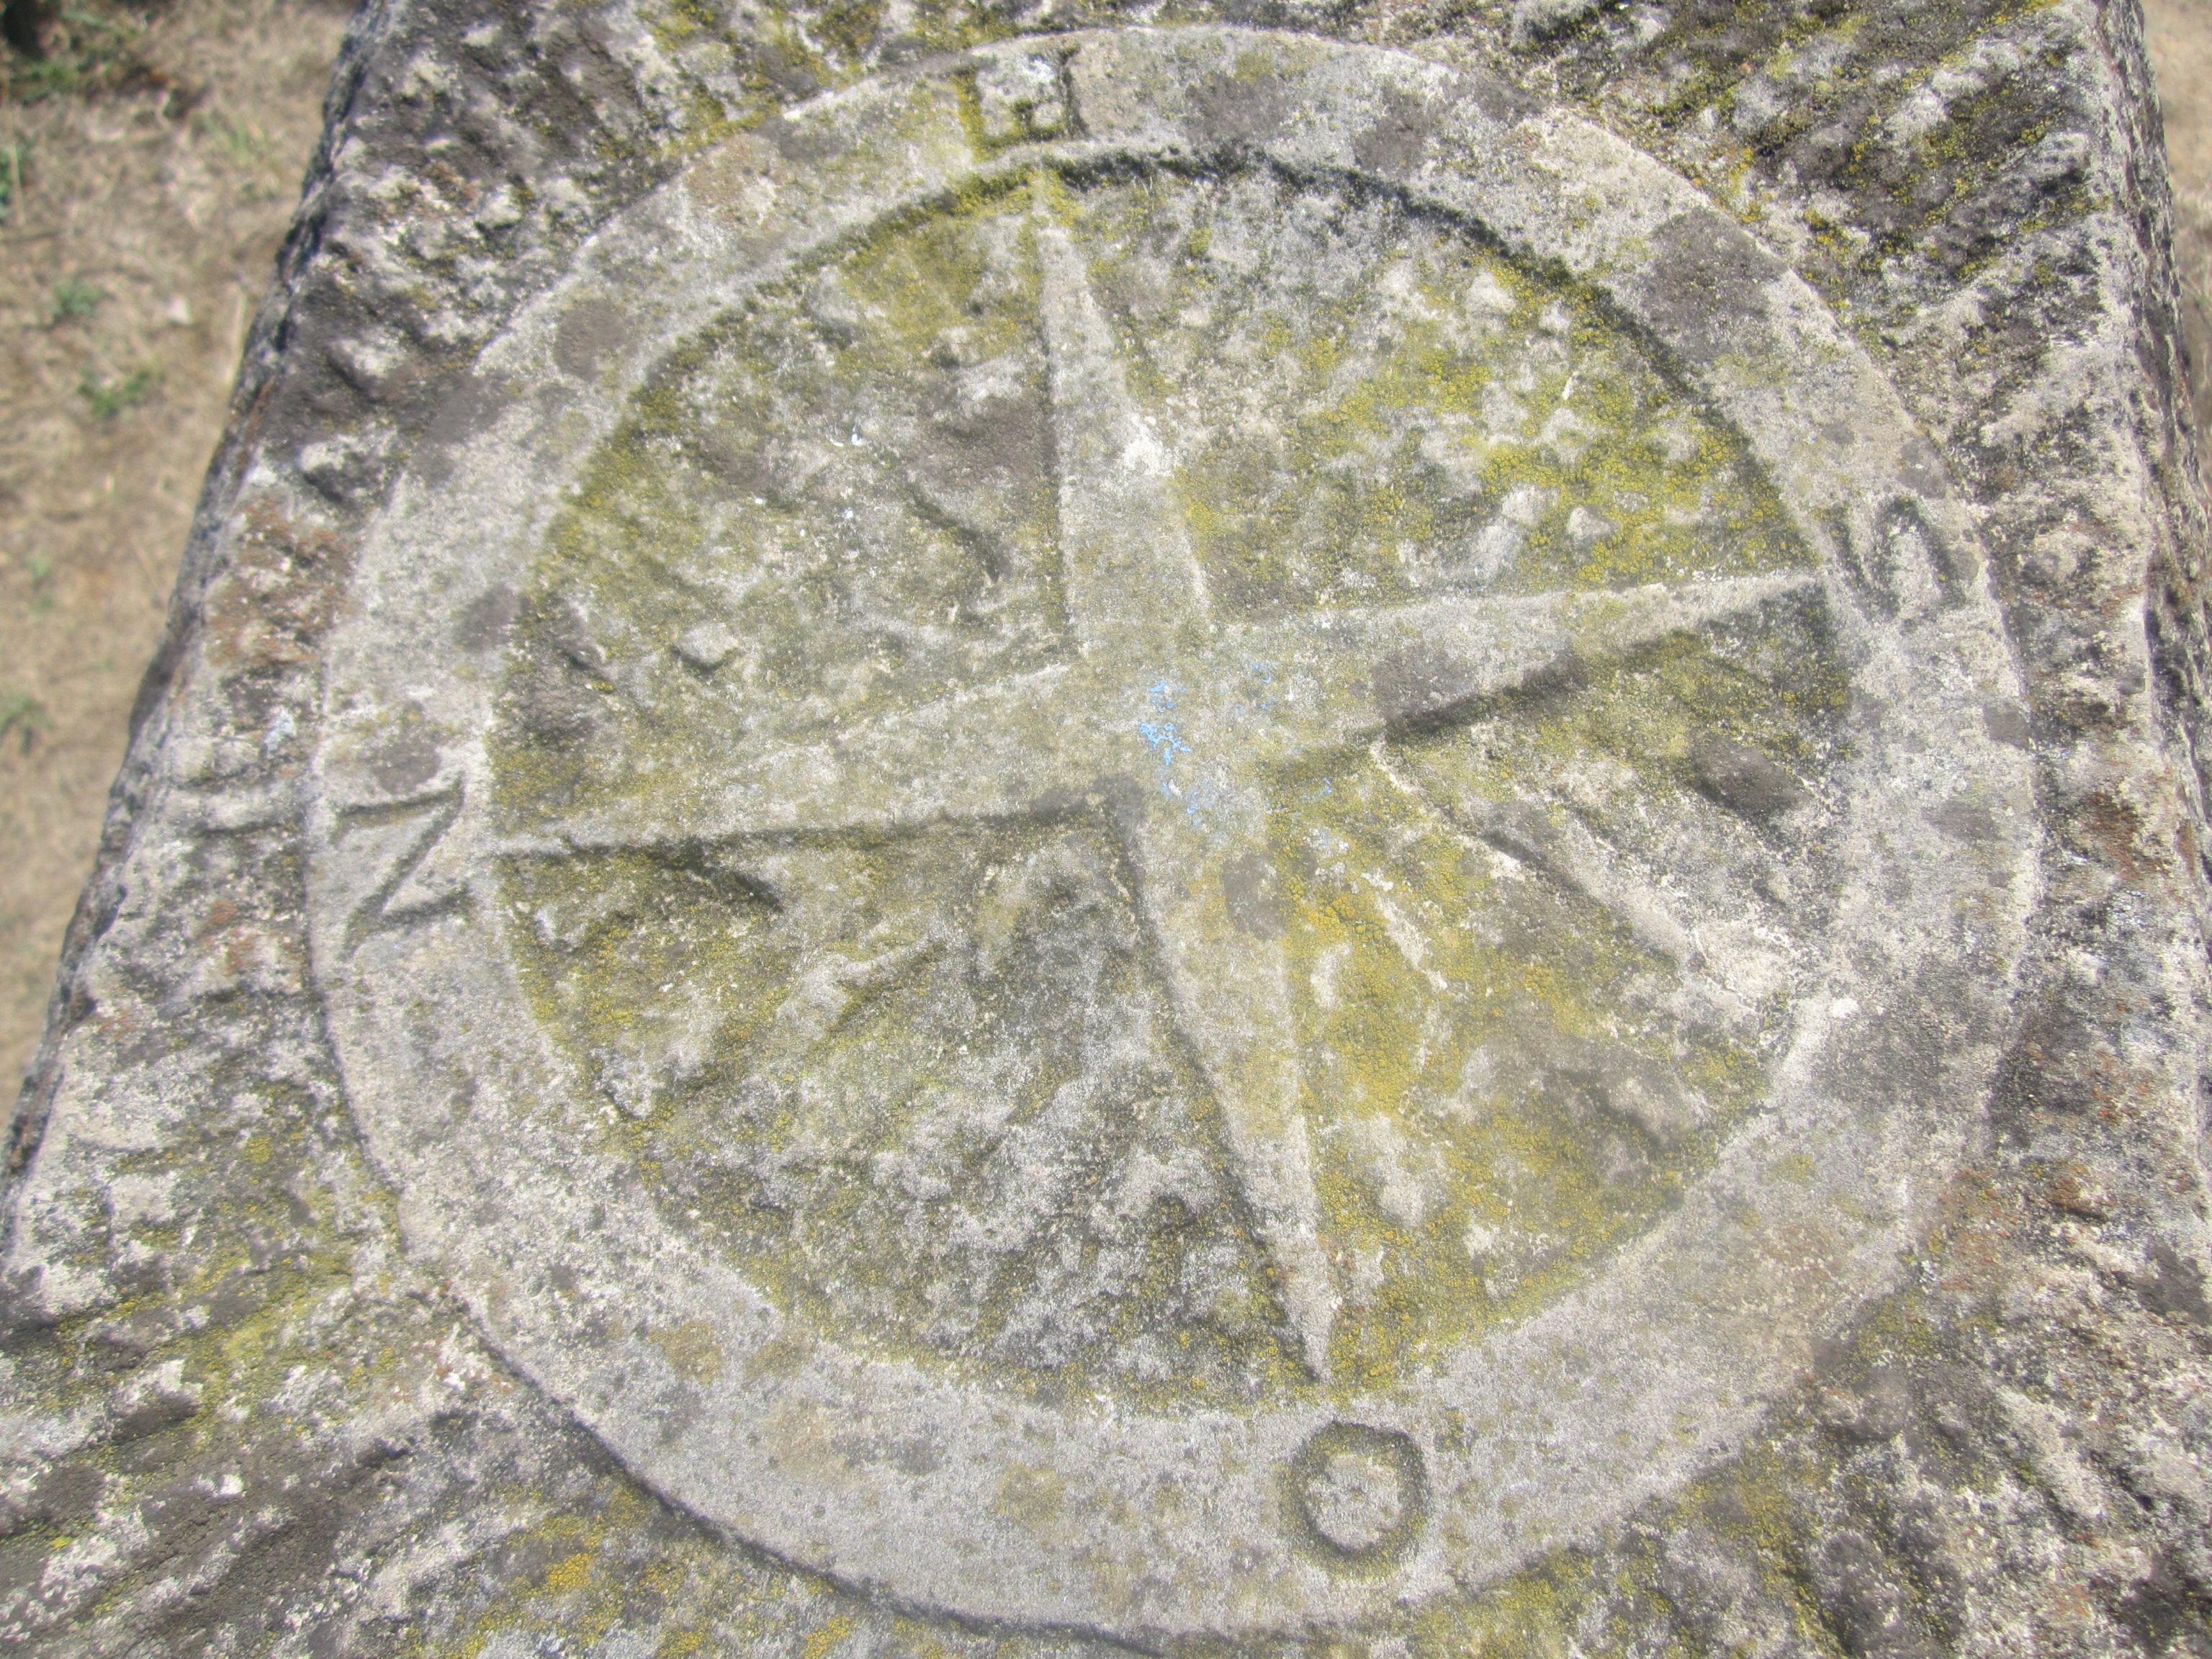
stone, stele, archaeological site, stone carving, ancient history, compass rose, ribadesella